Ireland (TV series)

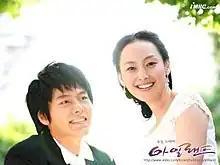
Promotional poster

Ireland is a 2004 South Korean television series starring Lee Na-young, Kim Min-jun, Kim Min-jung and Hyun Bin. It aired on MBC from September 1 to October 21, 2004, on Wednesdays and Thursdays at 21:55 (KST) for 16 episodes.